Pak Chungyang

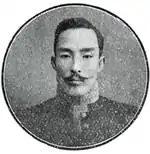
Pak Chungyang (1907.06)

In 1906, Pak was promoted to Governor of Daegu County. Then, after a short period, he was promoted again to the Acting Governor of the North Gyeongsang Province. During the term, Pak tore down the castle of Daegueup without official permission He secretly hired Japanese workers to tear down the structure. also Pak was lay out a new street. In early 1906, he applied for permission from the Korean government, but it was refused. The government tried to punish him for the action, but he acquired protection from Ito Hirobumi. Later, he modernized the Daegu city planning and road maintenance.